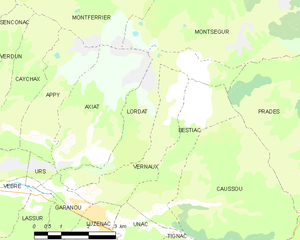
Carte des communes françaises: Lordat
Lordat est une commune française, située dans le département de l'Ariège en région Occitanie.